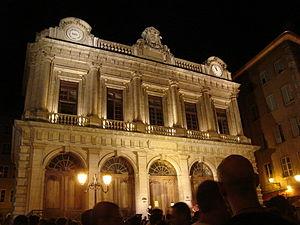
Le Temple du Change dans le Vieux-Lyon
René Dardel, né le 10 octobre 1796 à Lyon et mort le 25 septembre 1871 à Condrieu, est un architecte français. Il devient architecte de la ville de Lyon de 1830 à 1851 et architecte en chef de l'agglomération lyonnaise jusqu'en 1854. Il est aussi élu deux fois conseiller général du Rhône.
Lyon à l'époque moderne est une cité redevenue ordinaire après la période dorée de la Renaissance et les souffrances des conflits religieux.
Le Temple du Change est une église protestante réformée située à Lyon, en France. L'édifice est un ancien établissement de Bourse, la Loge du Change, construit sur des plans de l'architecte Simon Gourdet entre 1631 et 1653 et remanié sous la direction de Soufflot en 1748-1750. Il est affecté aux protestants en 1803 et est aujourd'hui rattaché à l'Église protestante unie de France.
Le Vieux Lyon est le quartier médiéval et Renaissance de Lyon. Il est situé en bordure de Saône, au pied de la colline de Fourvière en rive droite de la Saône. C'est l'un des quartiers les plus vastes concernant cette période médiévale et Renaissance qui est encore resté intact jusqu'à nos jours.
L'histoire de Lyon inventorie, étudie et interprète l'ensemble des événements du passé liés à cette ville.